Malaysian Malays

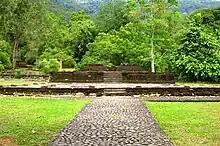
The remains of an ancient folk temple in Bujang Valley. It was believed that the area was home to an early civilisation dating from 553 BC.

The Malay world, home of the various Malayic Austronesian tribes since the last Ice age (circa 15,000–10,000 BCE), exhibits fascinating ethnic, linguistic and cultural variations. The indigenous animistic belief system, which employed the concept of "semangat" (spirit) in every natural objects, was predominant among the ancient Malayic tribes before the arrival of Dharmic religions. Deep in the estuary of the Merbok River, lies an abundance of historical relics that have unmasked several ceremonial and religious architectures devoted for the sun and mountain worshiping. At its zenith, the massive settlement sprawled across a thousand kilometers wide, dominated in the northern plains of the Malay Peninsula. On contemporary account, the area is known as the lost city of Sungai Batu. Founded in 535 BC, it is the oldest testament of civilisation in Southeast Asia and a potential progenitor of the Kedah Tua kingdom. In addition to Sungai Batu, the coastal areas of the Malay Peninsula also witnessed the development of other subsequent ancient urban settlements and regional polities, driven by a predominantly cosmopolitan agrarian society, thriving skilled craftsmanship, multinational merchants and foreign expatriates. Chinese records noted the names of Akola, P'an P'an, Tun-Sun, Chieh-ch'a, Ch'ih-tu, Pohuang, Lang-ya-xiu among few. Upon the fifth century AD, these settlements had morphed into a sovereign city-states, collectively fashioned by an active participation in the international trade network and hosting diplomatic embassies from China and India. Between the 7th and 13th centuries, many of these small, prosperous peninsula maritime trading states, became part of the mandala of Srivijaya,